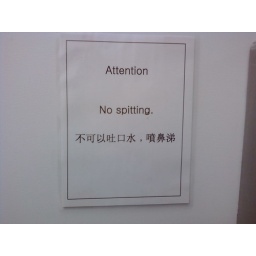
Only sign in bathroom at Chinatown Y.